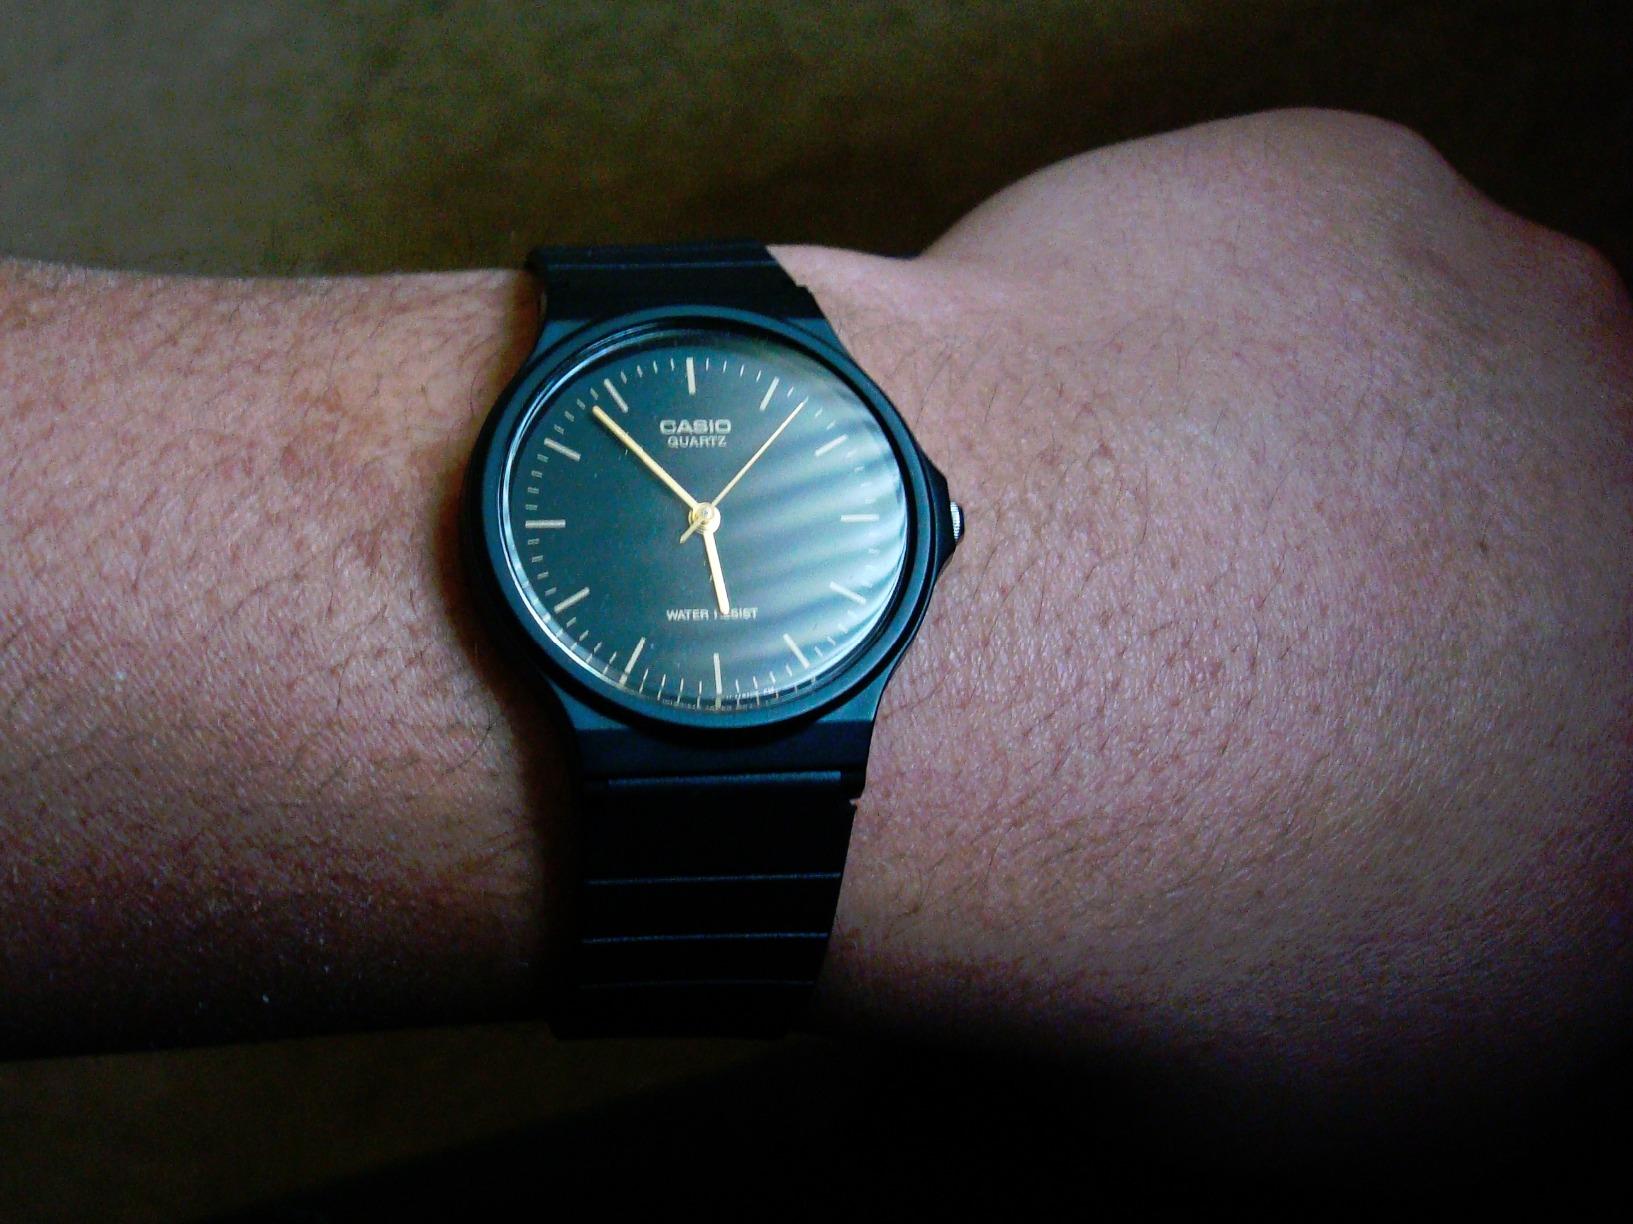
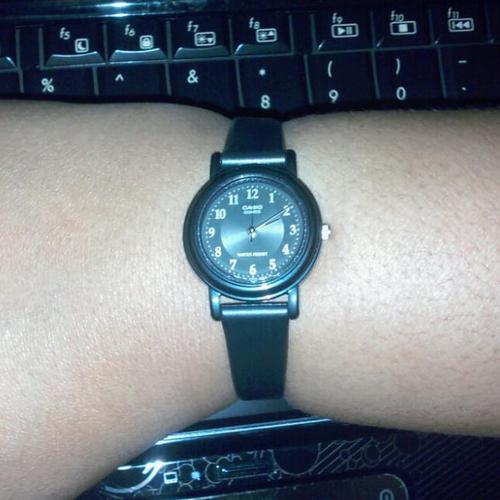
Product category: accessories_watch
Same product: no